Mark Thwaite

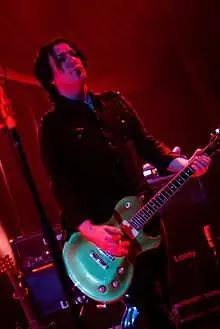
Mark Gemini Thwaite performing at a Peter Murphy gig, HOB Chicago, 2009

Mark Gemini Thwaite (born 15 June 1965), also known as MGT, is an English musician who has been the guitarist for a number of rock bands and artists, including The Mission, trip hop pioneer Tricky, Peter Murphy of Bauhaus, New Disease, Spear of Destiny & Theatre of Hate, Mob Research (with Paul Raven of Killing Joke), and Canadian band National Velvet plus various live and recorded appearances with Gary Numan, Al Jourgensen of Ministry, Revolting Cocks, Roger Daltrey of the Who, P.J. Harvey, Alanis Morissette, Raymond Watts and PIG, Primitive Race (with Chuck Mosley of Faith No More), Ricky Warwick of Thin Lizzy, Ginger of The Wildhearts, Stan Lee of Marvel Comics, Franz Treichler of The Young Gods, Miles Hunt & The Wonder Stuff, Burton C. Bell of Fear Factory, American rapper DMX, Laurence "Lol" Tolhurst and Porl Thompson of The Cure and Ville Valo of Finnish band HIM.